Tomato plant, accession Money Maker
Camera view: vertical (180 deg); turntable rotation: 150 degrees
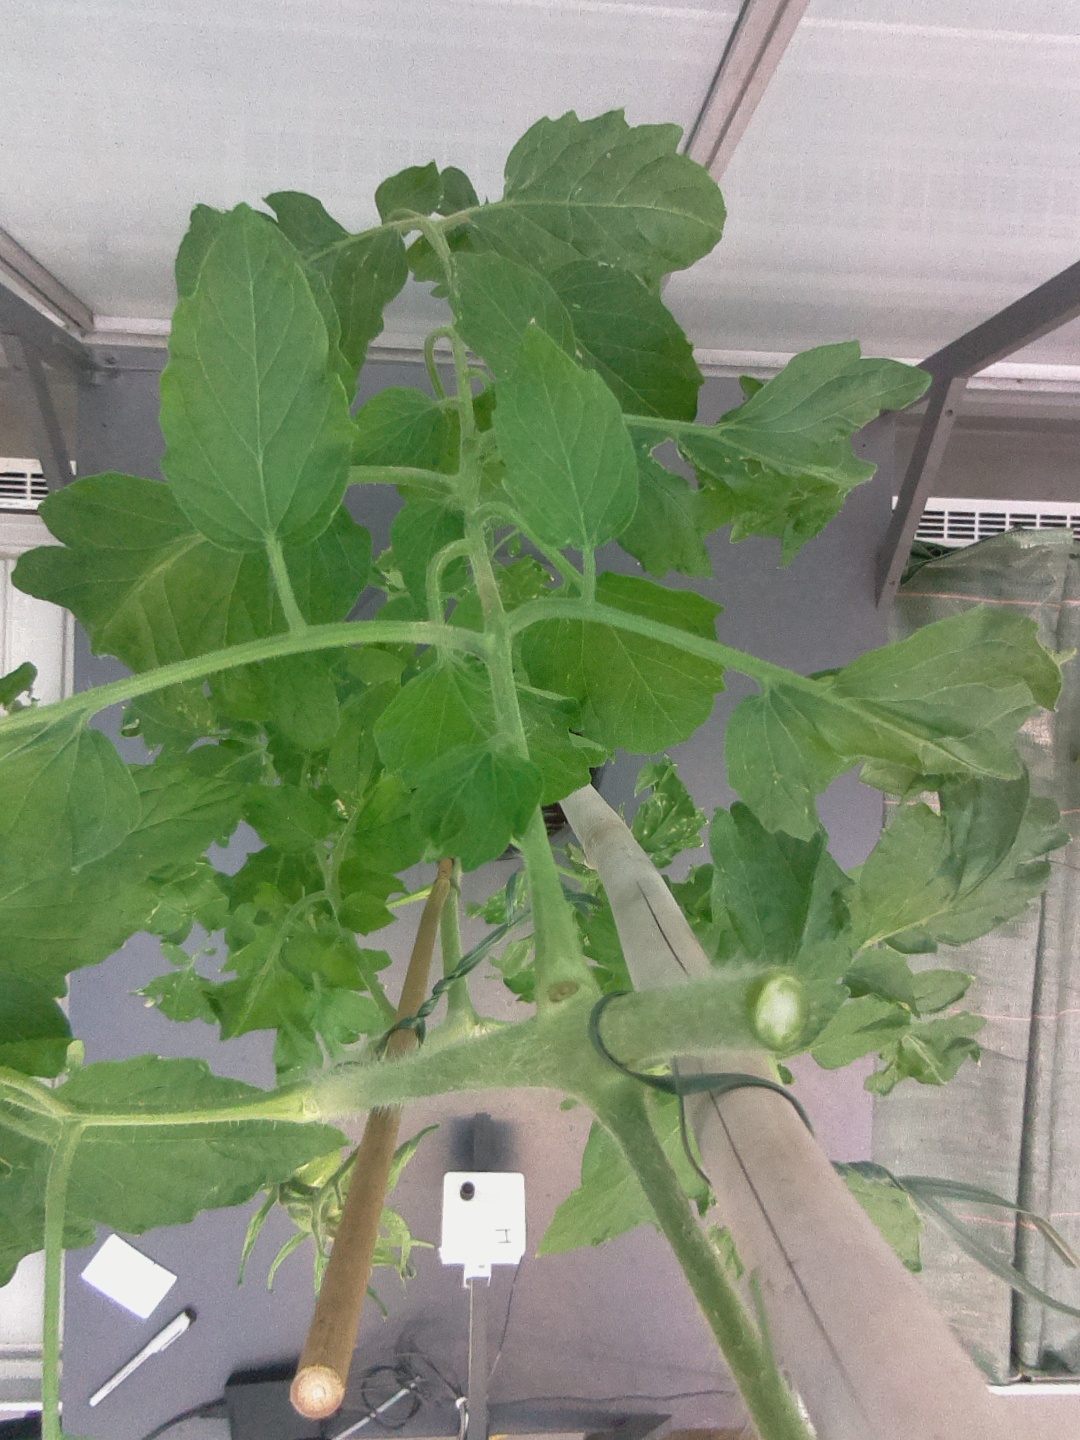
BBCH growth stage 71: 10%-20% of final fruit size